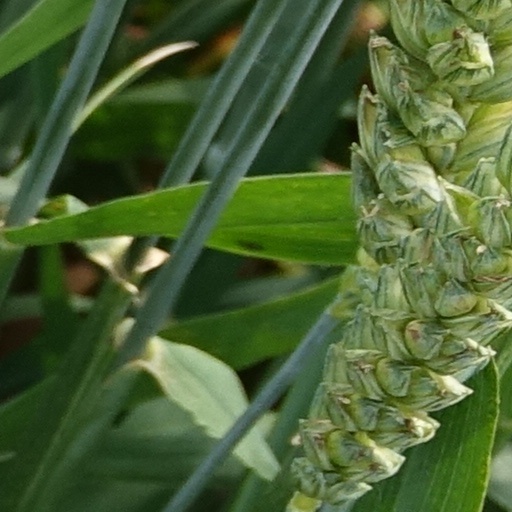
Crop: wheat